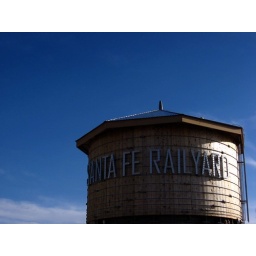
The water tower in the railyard.